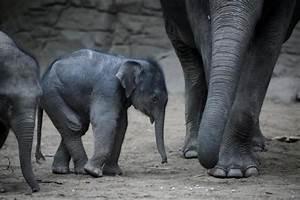
elephant